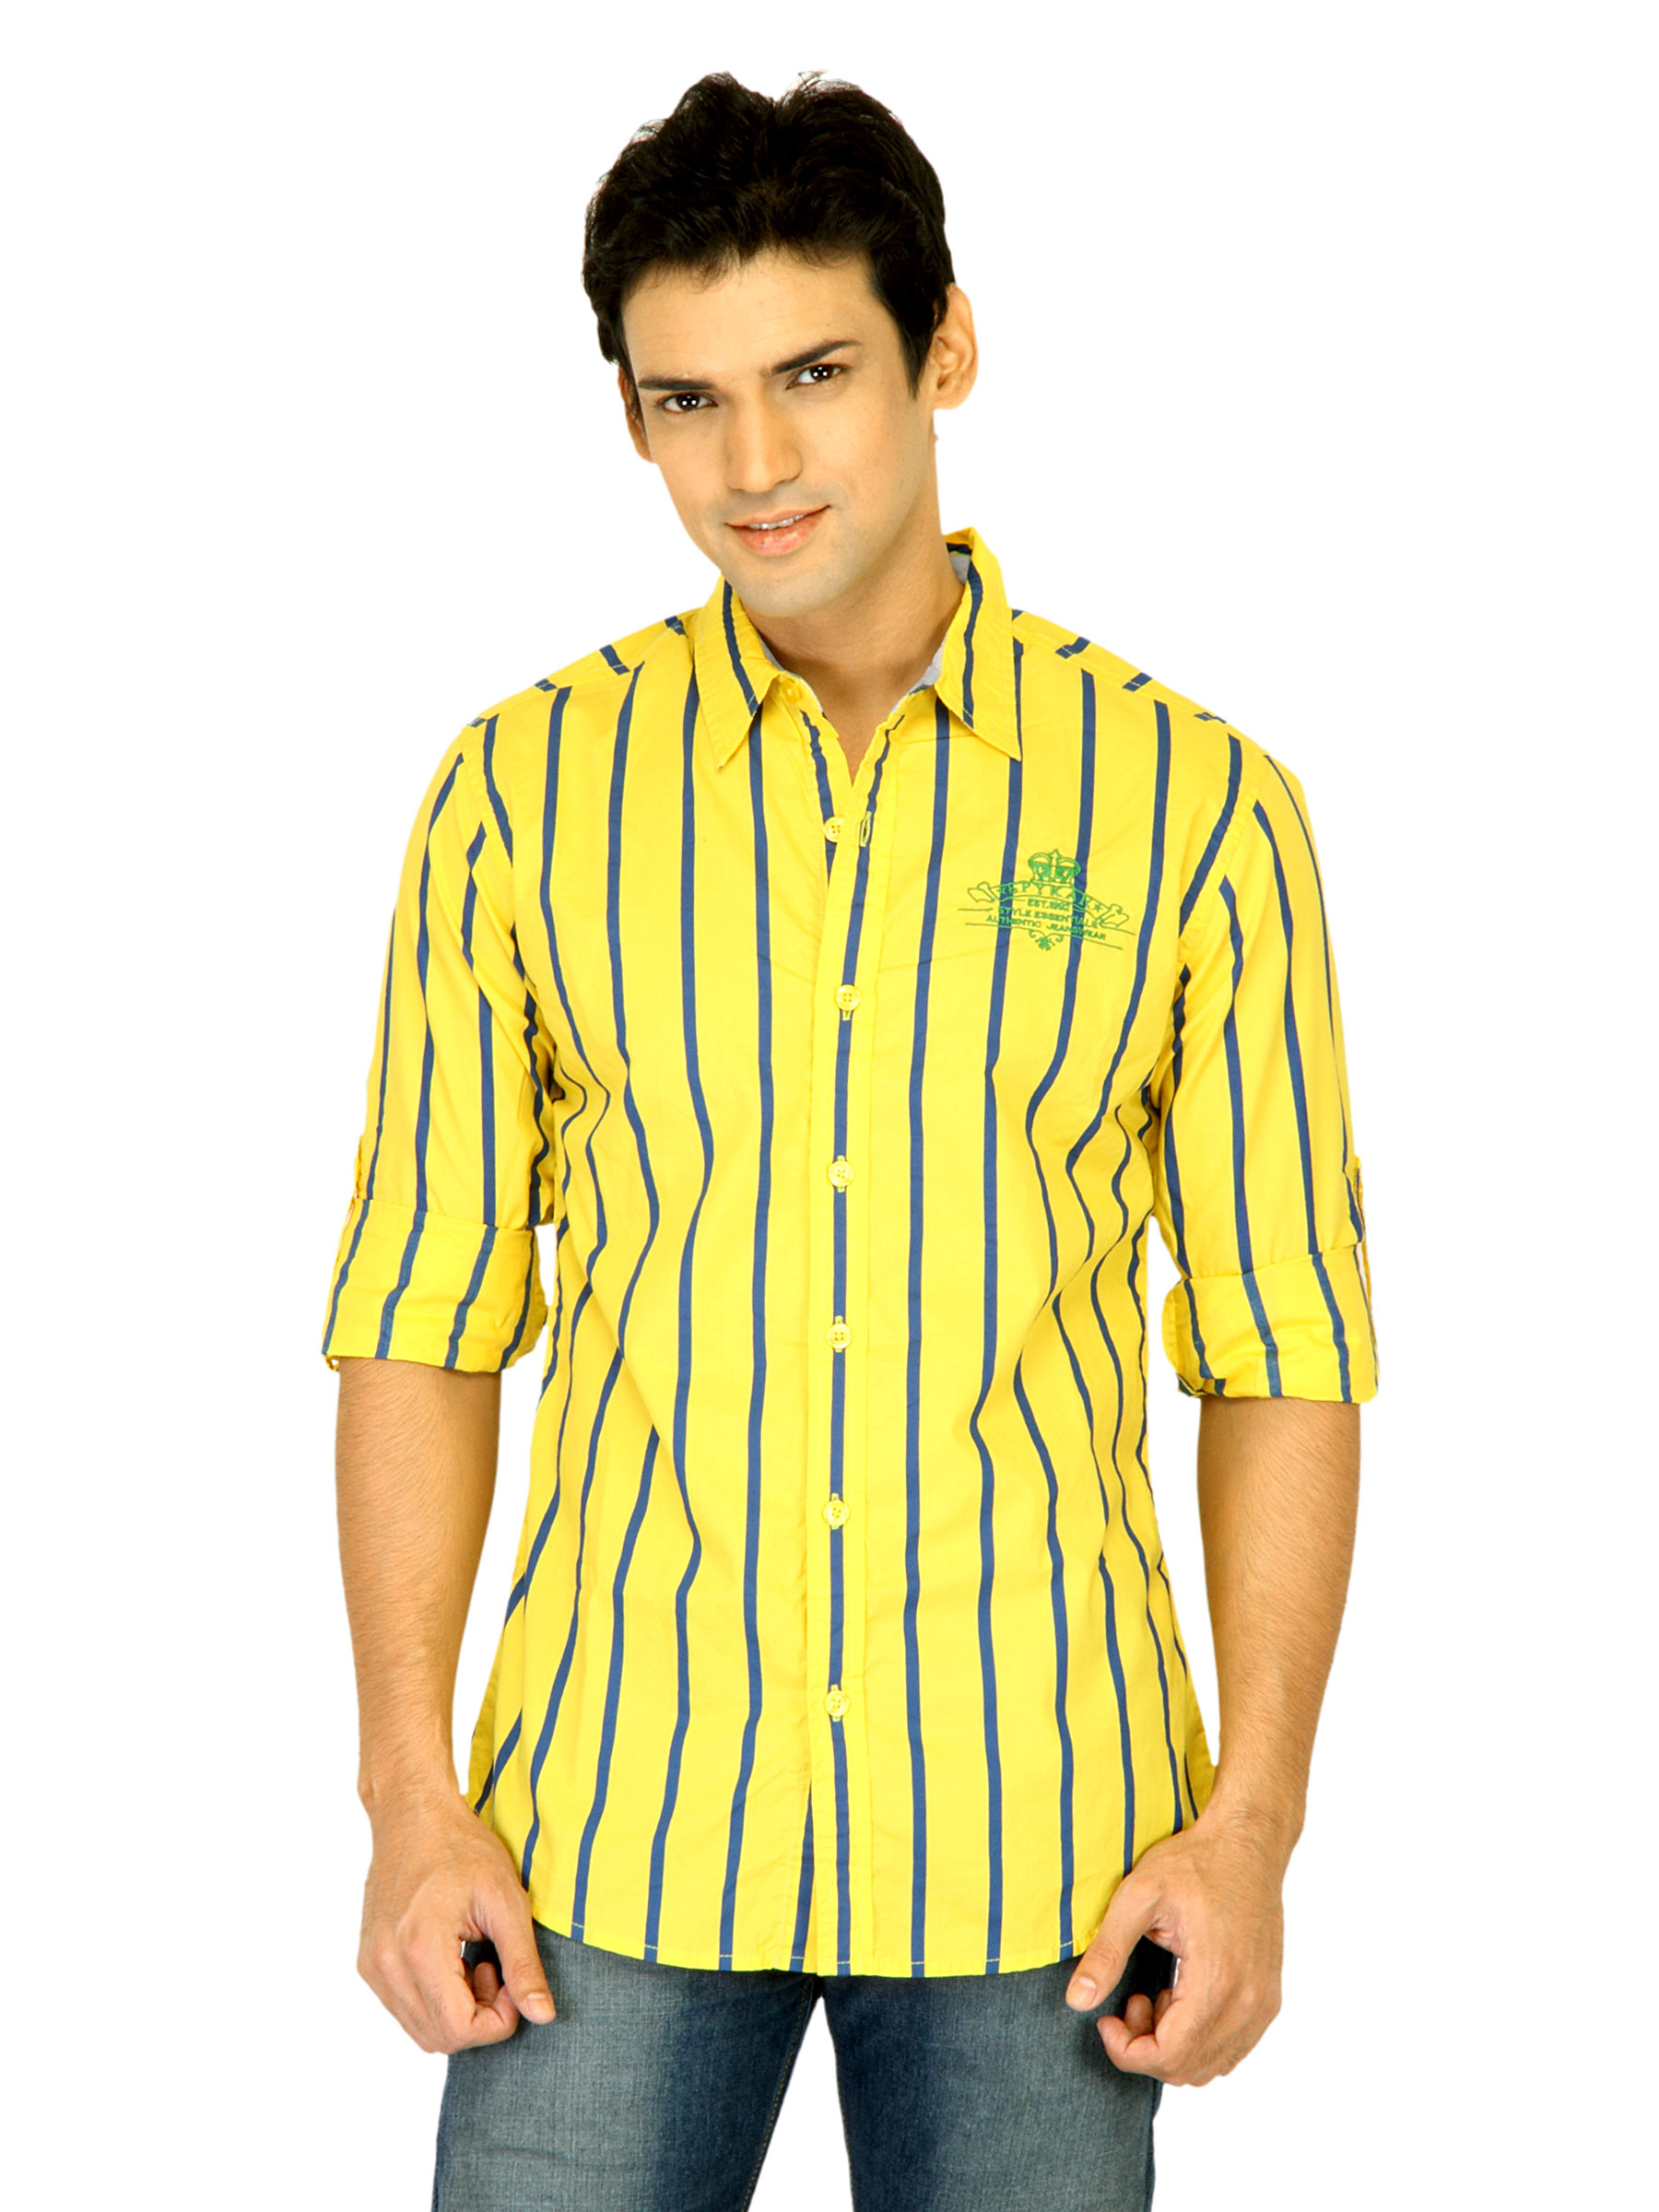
Spykar Men Stripes Yellow Shirts
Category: Apparel / Topwear / Shirts
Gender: Men
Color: Yellow
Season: Fall 2011
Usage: Casual